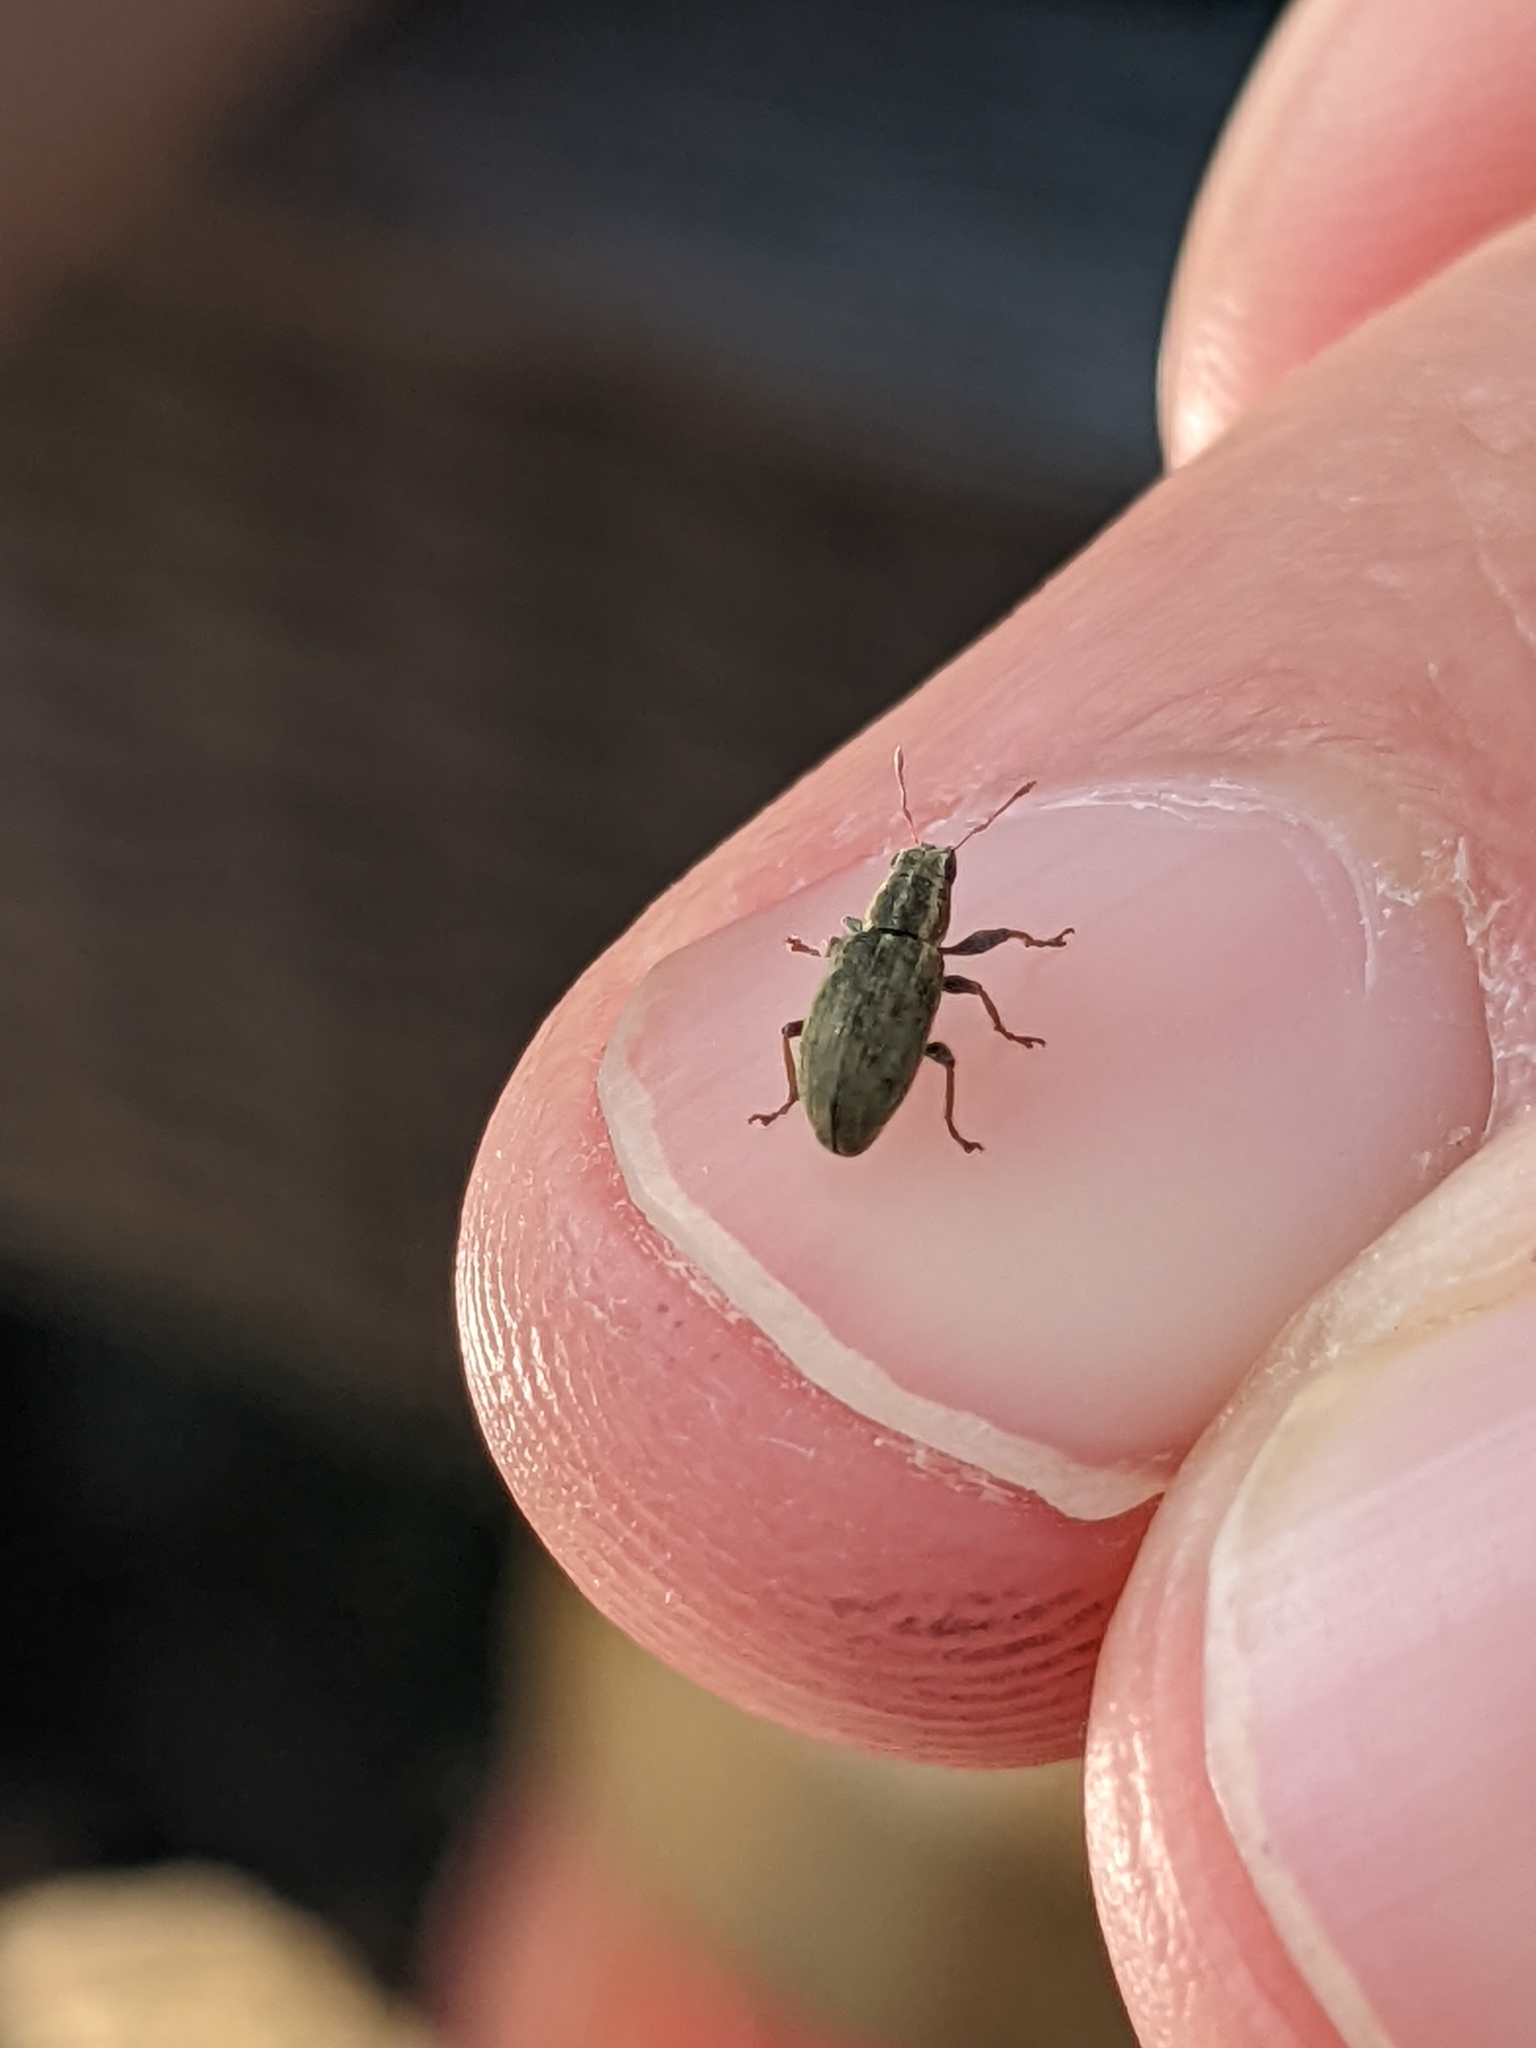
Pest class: pea_leaf_weevil